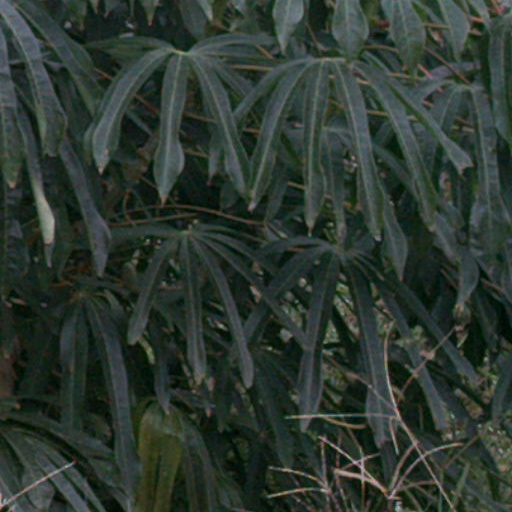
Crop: cassava